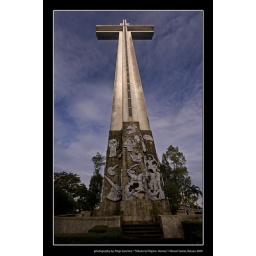
The cross monument built by Ferdinand Marcos in 1966 honoring the Filipino heroes in Philippine history. atop Mt. Samat in Bataan.